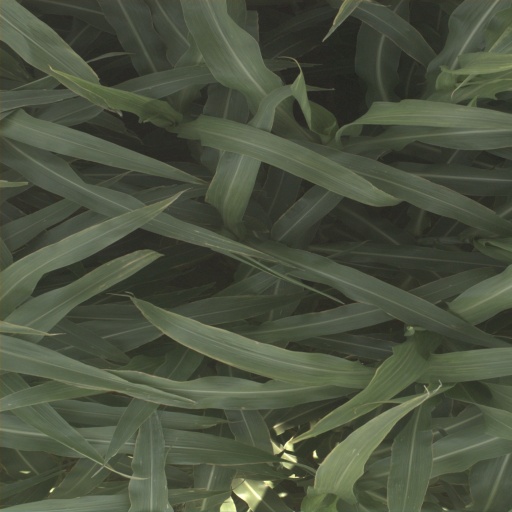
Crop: sorghum